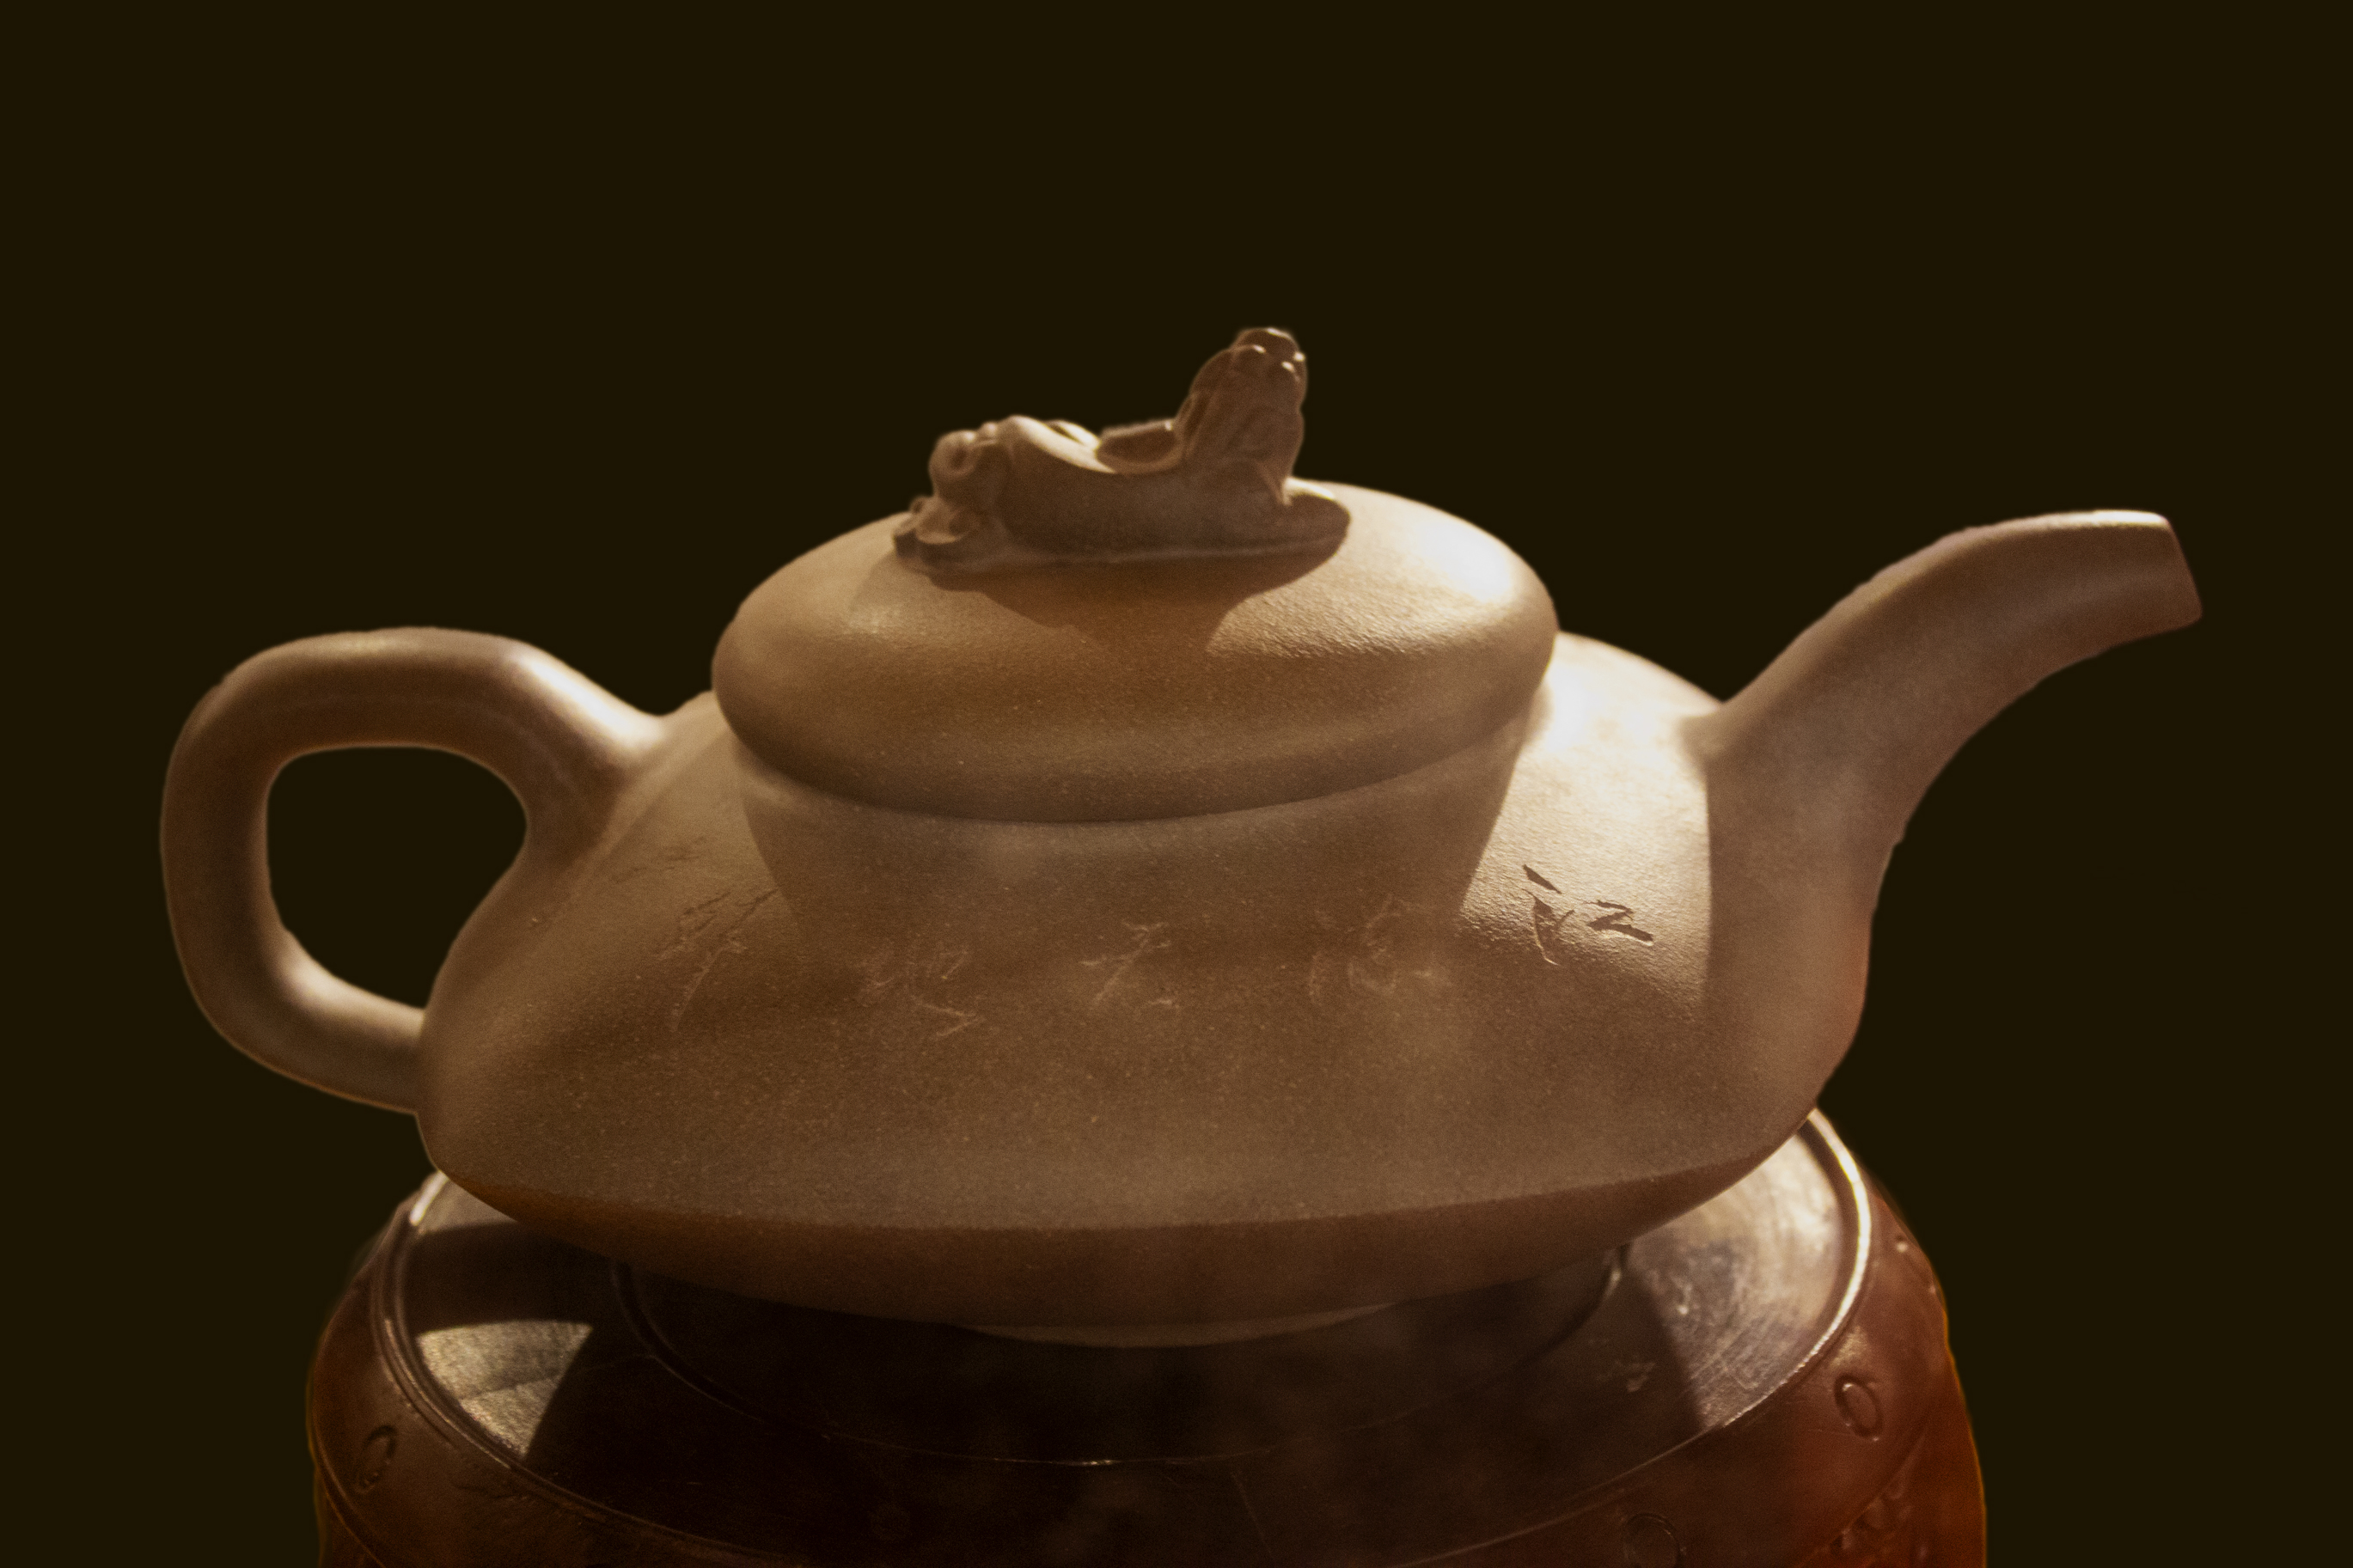
purple, tableware, drinkware, dishware, serveware, clay, pottery, lid, porcelain, creative arts, earthenware, artifact, ceramic, art, cookware and bakeware, teapot, still life photography, event, still life, metal